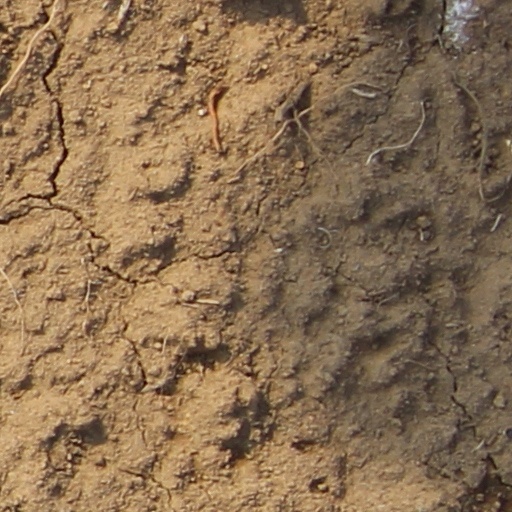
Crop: wheat